Handy Andy (1934 film)

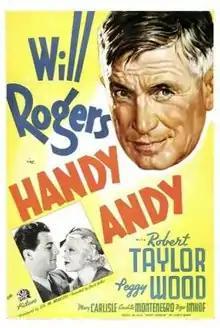
Theatrical release poster

Handy Andy is a 1934 American comedy film directed by David Butler and written by William M. Conselman, Kubec Glasmon and Henry Johnson, adapted in turn from the play "Merry Andrew" by Lewis Beach. The film stars Will Rogers, Peggy Wood, Mary Carlisle, Paul Harvey, Frank Melton and Roger Imhof. The film was released on July 27, 1934, by Fox Film Corporation.